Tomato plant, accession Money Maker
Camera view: bottom (45 deg); turntable rotation: 270 degrees
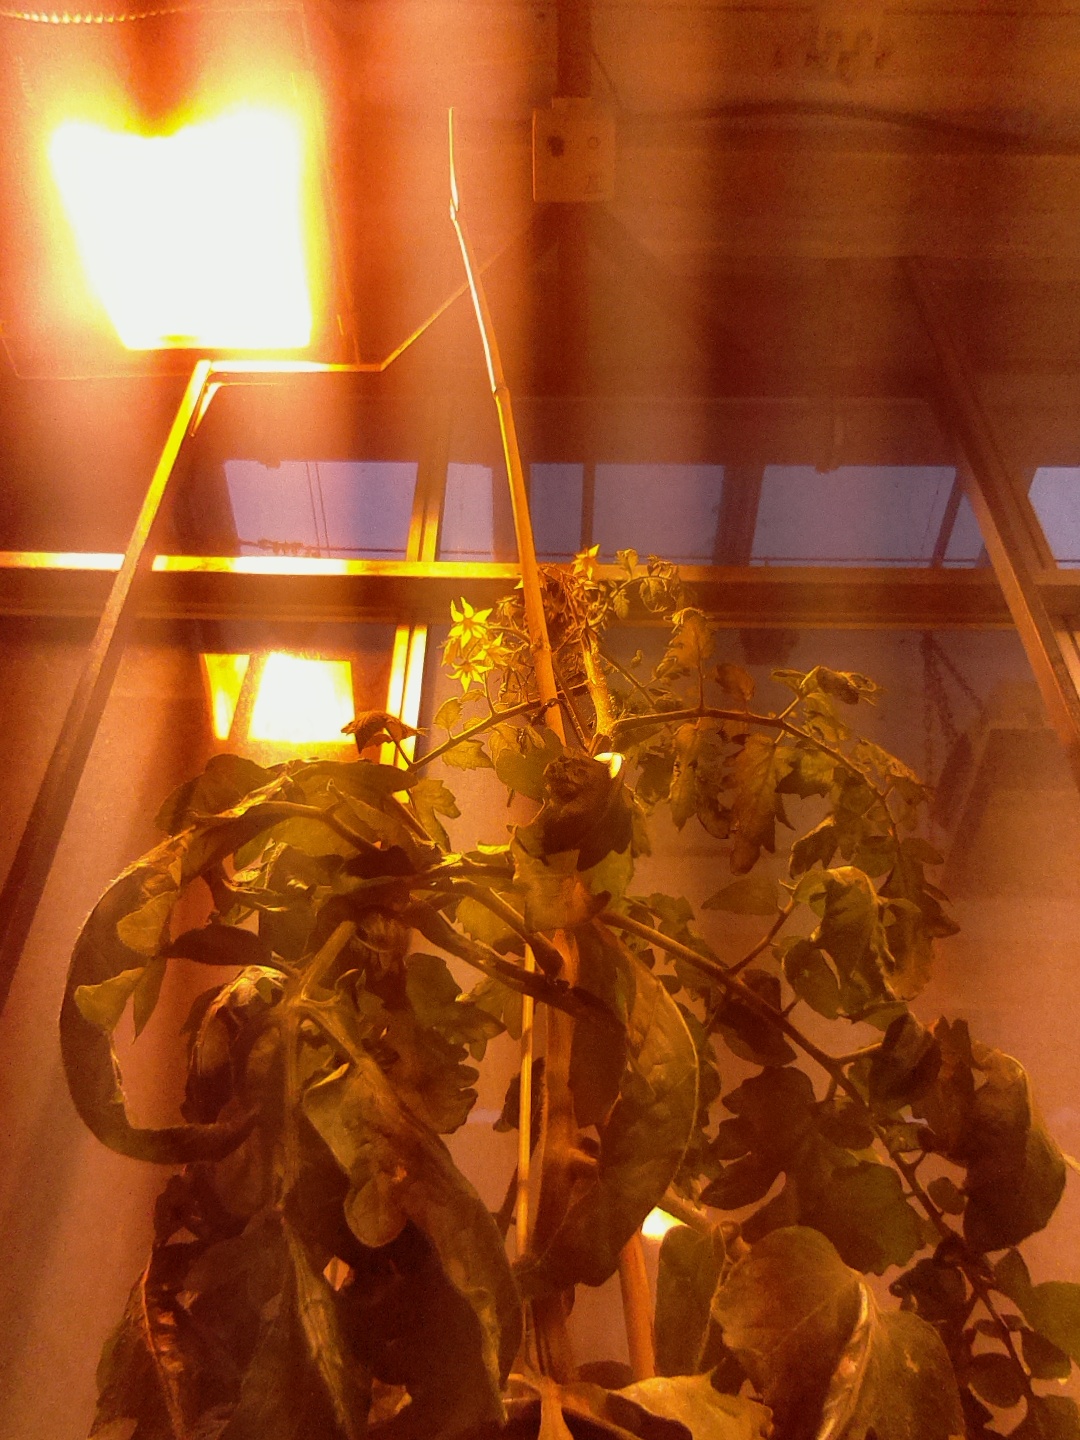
BBCH growth stage 68: Full flowering, 80%-90% of flowers open, more petals falling